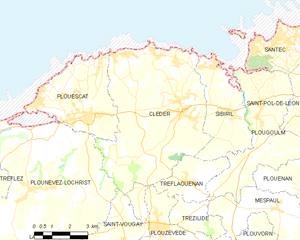
Cléder [kledεʁ] est une commune française située dans le département du Finistère, en région Bretagne.